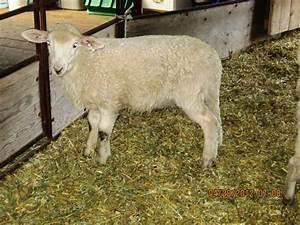
sheep